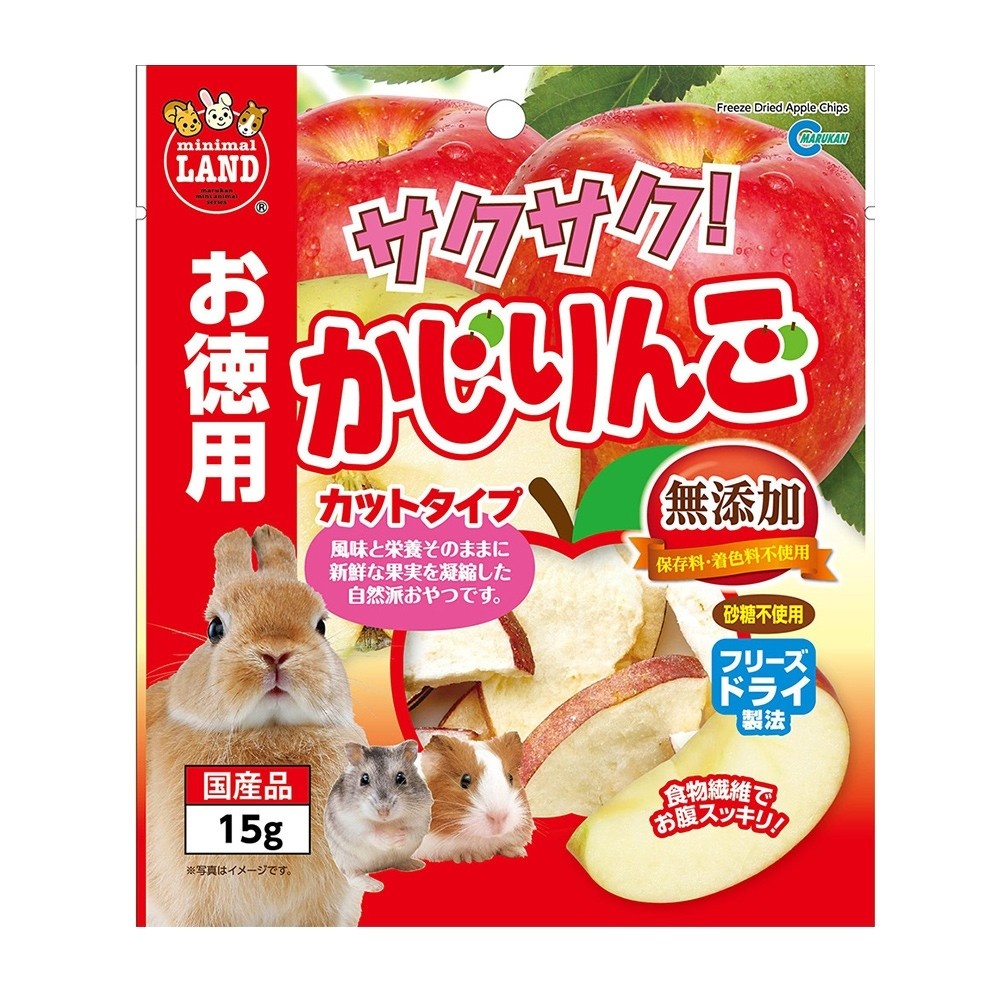
Marukan Freeze Dried Apple Value Pack 15g
Marukan freeze-dried apple chips are a natural snack full of fresh apple flavour and nutrition. It finished with a freeze-dried recipe that lets your small pets enjoy the sweetness of the apple. It is a cut type and moderate size for a little reward every day. Vitamin C Freeze-dried Handy sized Nutrition Natural Suitable for small animals Packaging Size: 15 x 07 x 17.5cm Weight: 15g Barcode: 4906456568612 Made in Japan Watch the video here: https://www.youtube.com/watch?v=aVx-zkL2H0k&feature=emb_logo
Brand: Cats Garage
Category: Animals & Pet Supplies > Pet Supplies > Small Animal Supplies > Small Animal Treats > Crunchy Treats